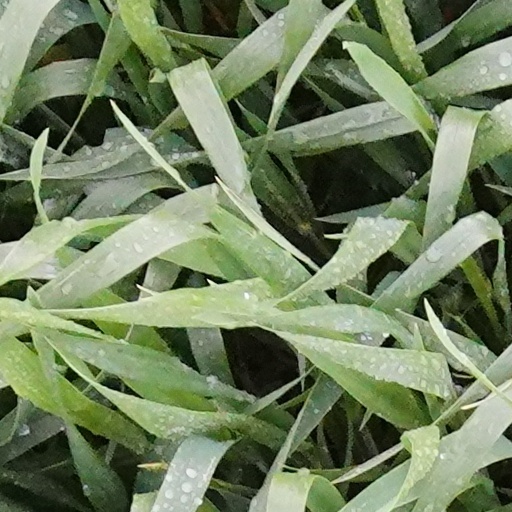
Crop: wheat